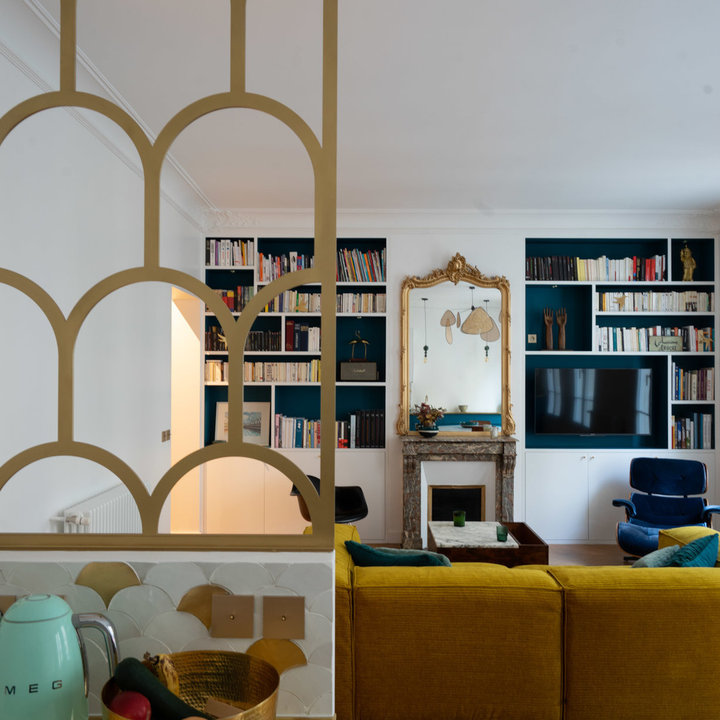
Style: Scandinavian